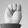
ASL letter: M